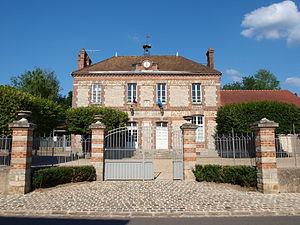
Fleury-en-Bière (Seine-et-Marne, France)
Fleury-en-Bière est une commune française située dans le département de Seine-et-Marne en région Île-de-France.